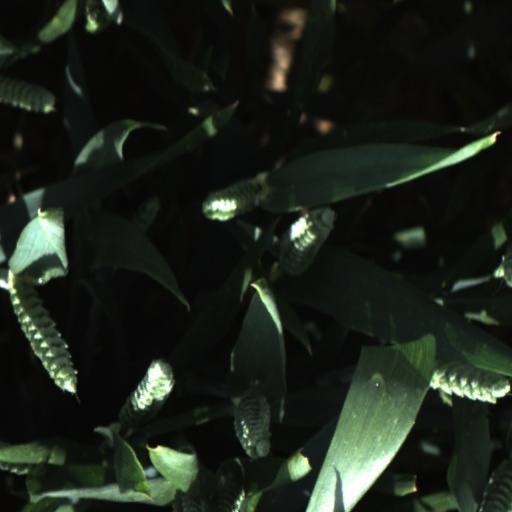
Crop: wheat